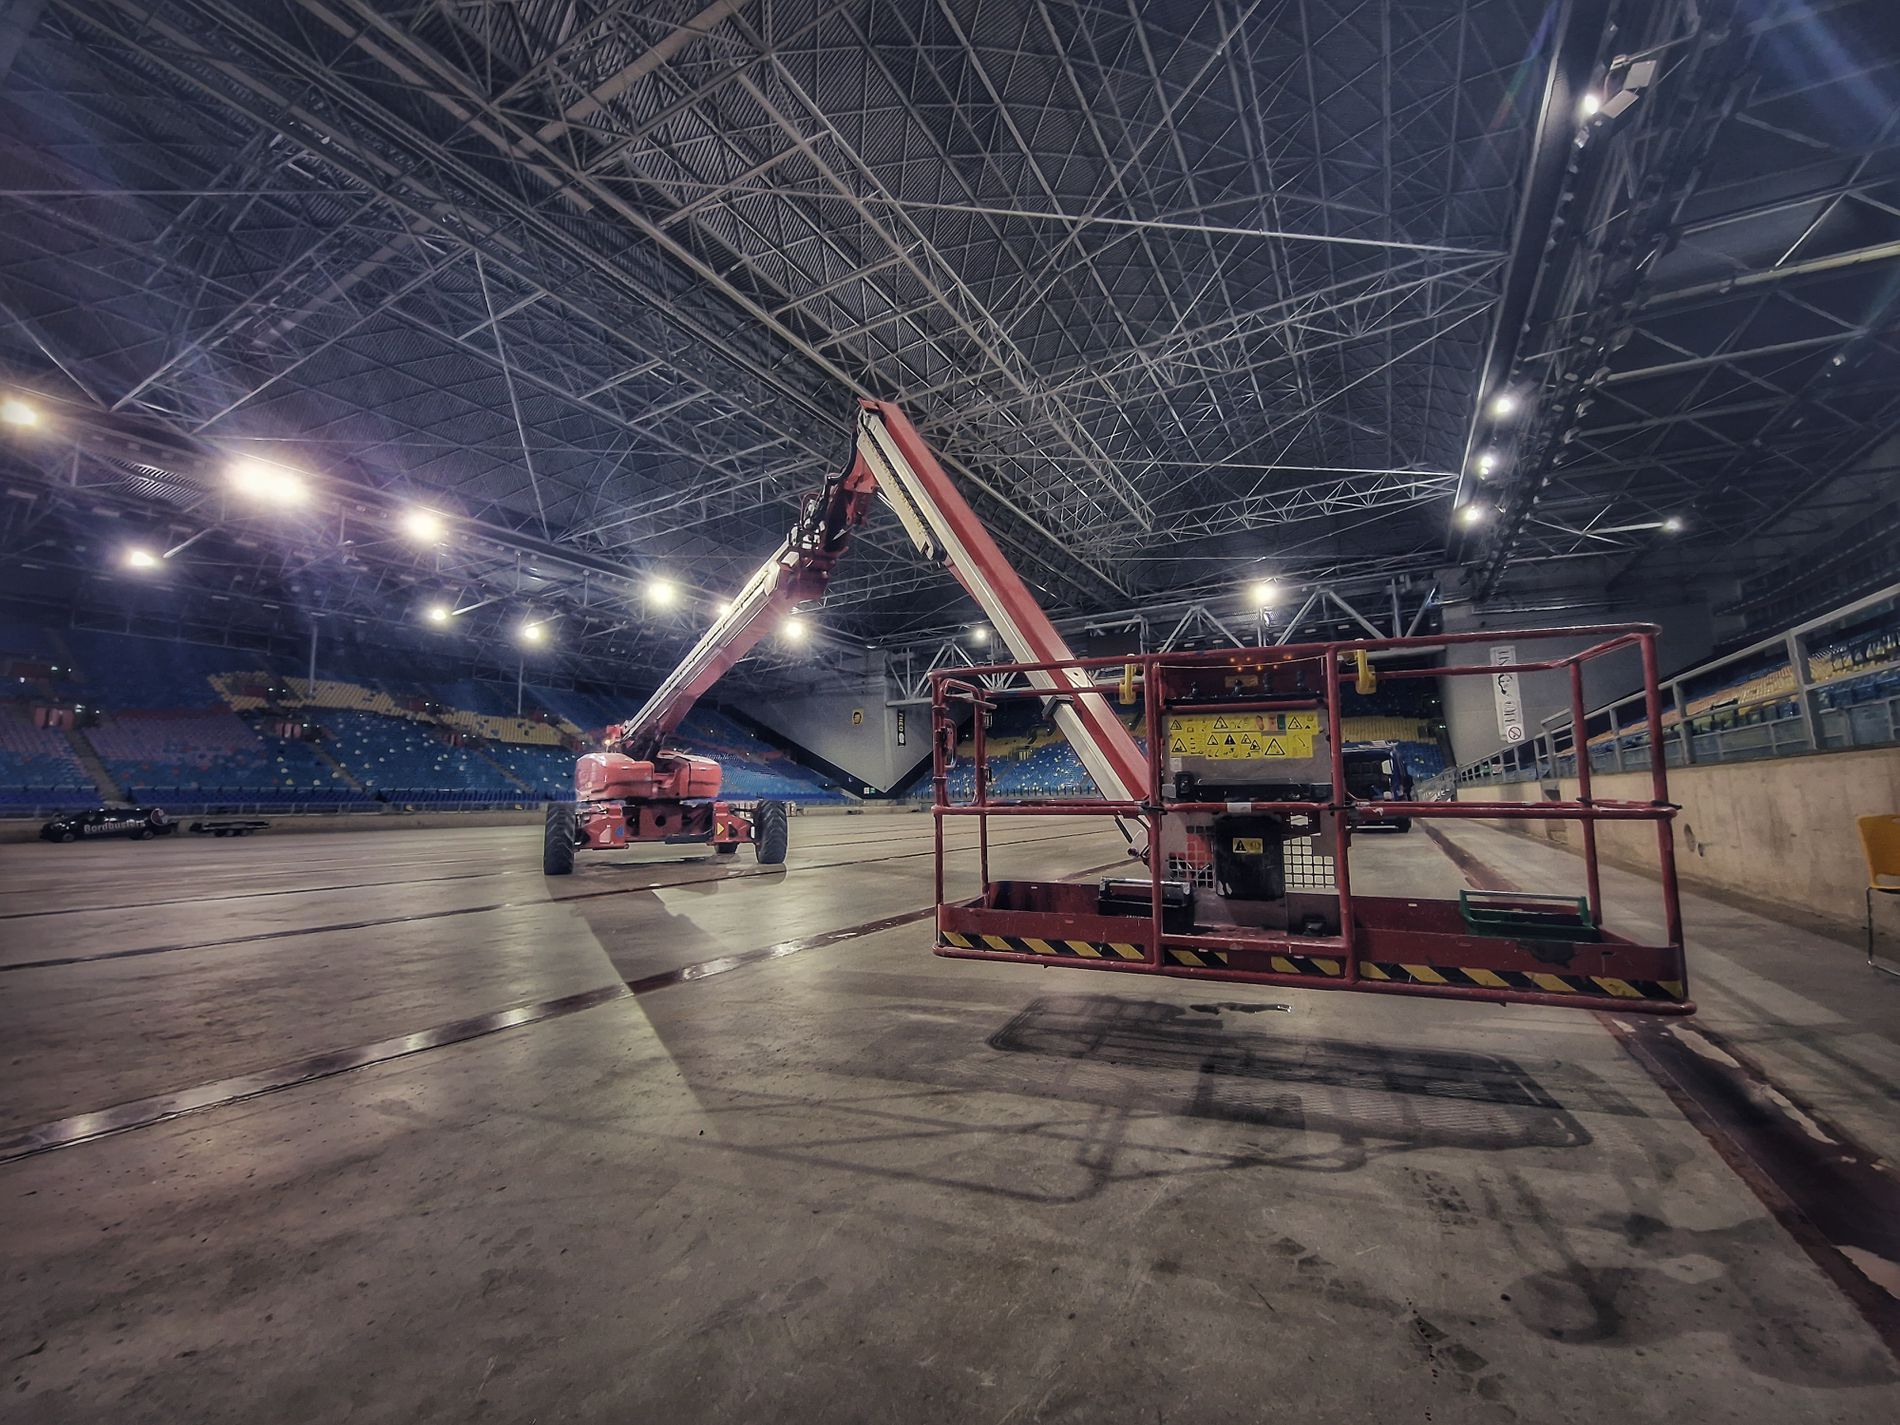
Covered hall
the image shows a stadium or an indoor arena under construction with a small lifting equipment in the center behind it a vehicle there is part of a yellow chair on the right side of the image and on the far left side there is a black car the stadium stands or seats are blue the walls are made of concrete the floor is concrete and the ceiling is large metallic with lighting lamps
camera angle wide interior
colors cold gray blue yellow red
style modern industrial
mode indoor
scene maintenance or construction equipment inside an indoor stadium
Labels: Car, Transportation, Vehicle, Chair, Furniture, E-scooter, Machine, Wheel, Indoors, Basketball, Basketball Game, Sport, Architecture, Building, Factory, Hangar, Manufacturing, Floor, concrete floor, metallic ceiling, Stadium seats, concrete walls
Camera: samsung SM-S908B
Lens: Samsung Galaxy S22 Ultra Rear Ultrawide Camera
Aperture: F2.2
Exposure: 1/50 sec
ISO: 400
Focal length: 2.2 mm